Kaitee Page

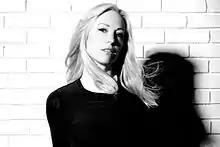
Lunic Official Photo 2014

Kaitee Page was born in upstate New York, attended Vanderbilt University in Nashville, TN and moved to Los Angeles in 2003. Her experience as a performer began as an electric violinist and keyboard player in various LA-based pop/rock bands, most notably the Australian pop rock band Porcelain signed to Universal Records. Page also studied acting at Playhouse West School & Repertory Theater while living in Los Angeles and has appeared in various short films, commercials, & plays.